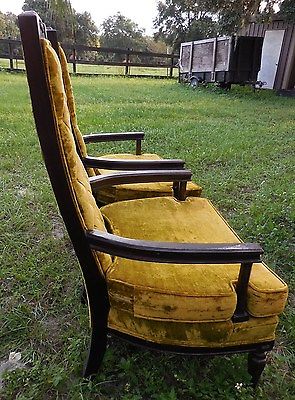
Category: chair